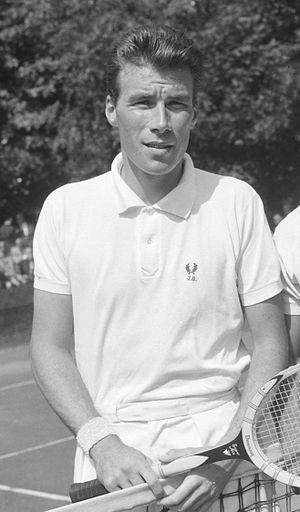
Jacques Brichant, né le 28 mars 1930 à Mont-sur-Marchienne et décédé le 9 mars 2011 à Bruxelles, est un ancien joueur de tennis et de basket-ball belge des années 1950.